Hashøj Municipality

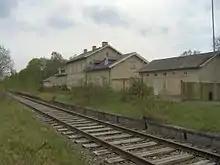
Dalmose Station

The main town of the municipality was Dalmose, with Sørbymagle being of approximately the same size. Each town housed around 15% of the municipality's population. Over half of the population lived in rural areas and small villages. The remaining population lived in Slots Bjergby and Flakkebjerg. Notable smaller villages in the municipality include Lundforlund, Gerlev, Skørpinge, Hyllested, and Kirkerup.